Ascalon

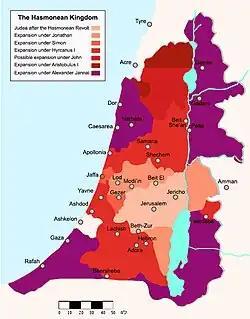

In 114/113 BCE, Gryphus' half-brother, Antiochus IX Cyzicenus, launched a campaign to seize the throne. He captured most of the Selecuid territory, including Ascalon, which minted coins in his name for two years, until 112/111 BCE. Historians suggest that both the Ptolemaic Kingdom and Hasmonean dynasty may have aided Gryphus in the retaking of Ascalon. Around this time, the city was granted the status of a "holy" and "inviolable" city, likely exempting it from certain taxes and granting it partial of full autonomy, including immunity from legal enforcement actions, except in cases of offenses against the Seleucid king.